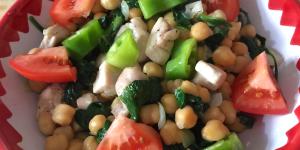
ensalada templada de garbanzos con pollo